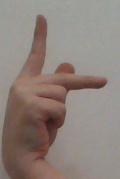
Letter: dha